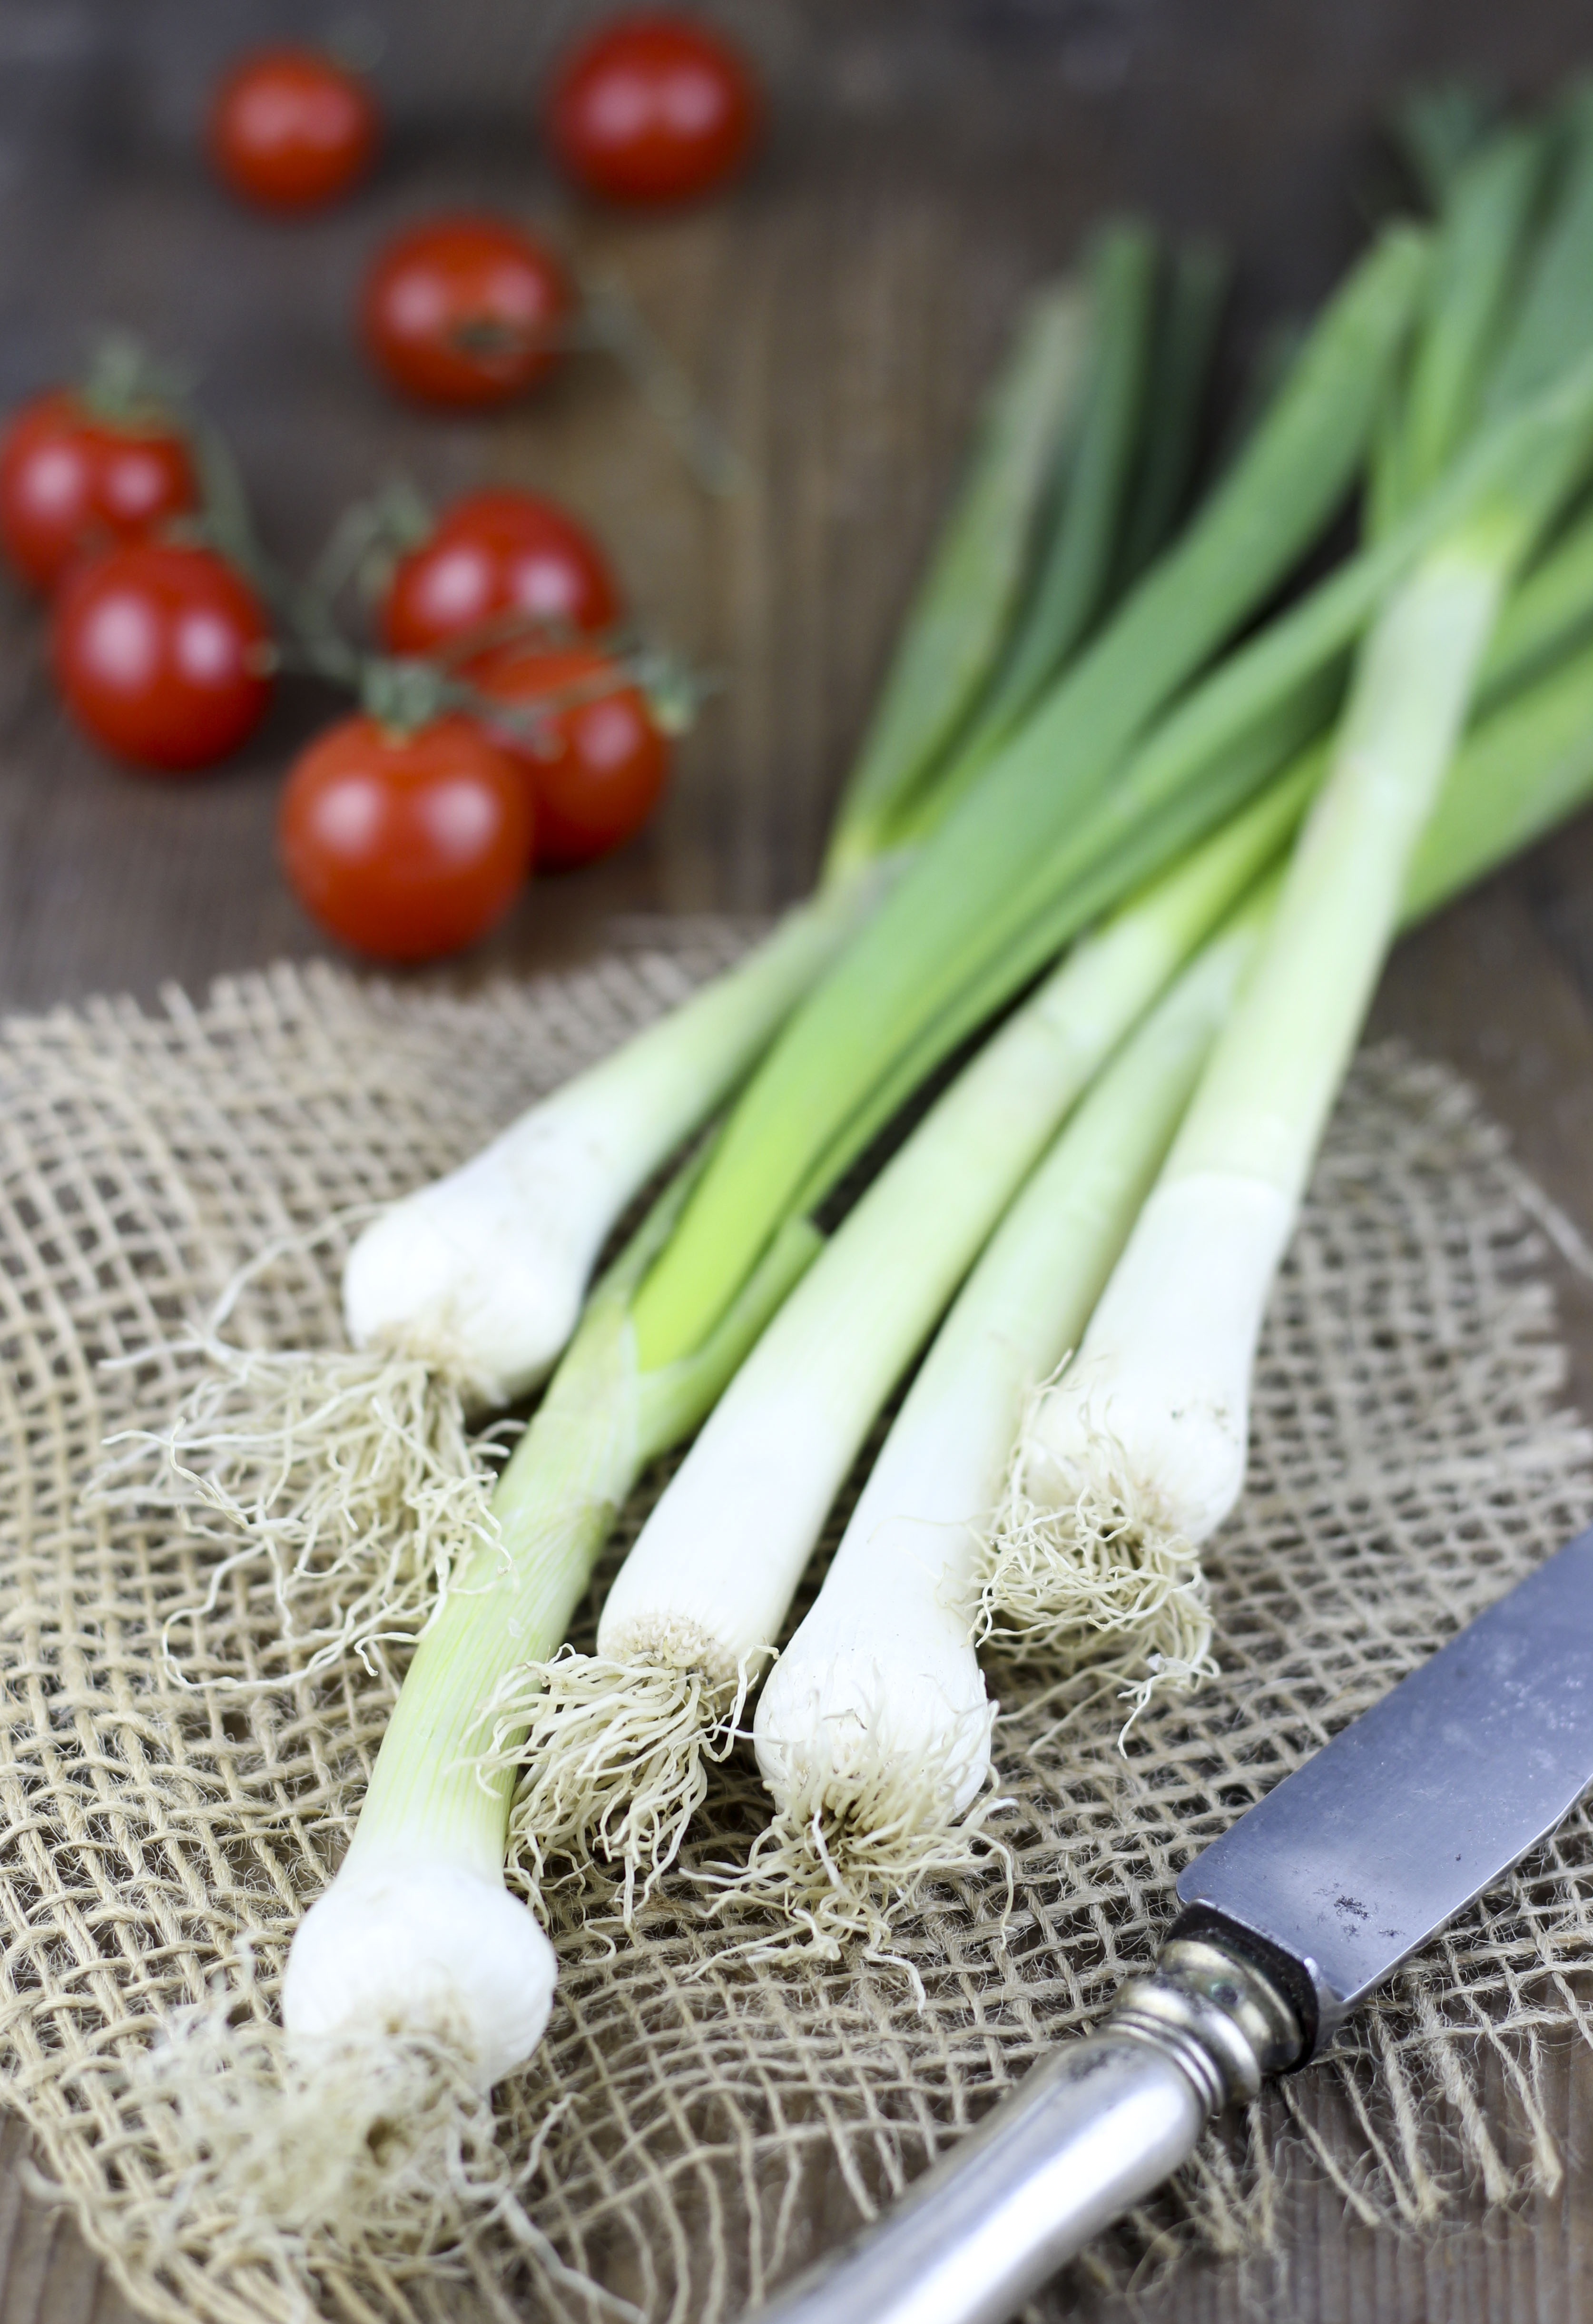
plant, food, salad, green, mediterranean, red, produce, vegetable, market, healthy, eat, knife, cook, deco, cut, lime, vegetables, tomatoes, vegetarian, raw, leek, vitamins, frisch, salad plate, bio, raw food, datailaufnahme, flowering plant, jute, cherry tomatoes, mini tomatoes, young onion, land plant, onion genus, scallion